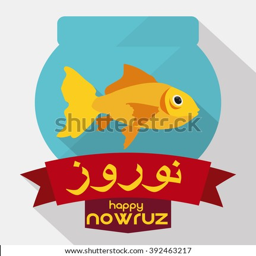
aquarium with a goldfish and a red ribbon with golden calligraphy for holiday and greeting message .